Charles Decroix

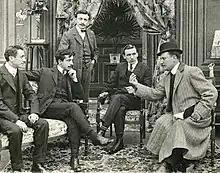

Charles Decroix (born late 19th century; died after 1919) was a French director, film producer and screenwriter whose career reached a peak in Germany in the period before World War I, one of the forgotten pioneers from the early days of European cinema.